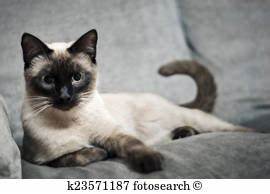
Label: cat